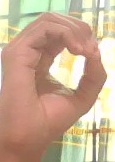
ASL sign: O